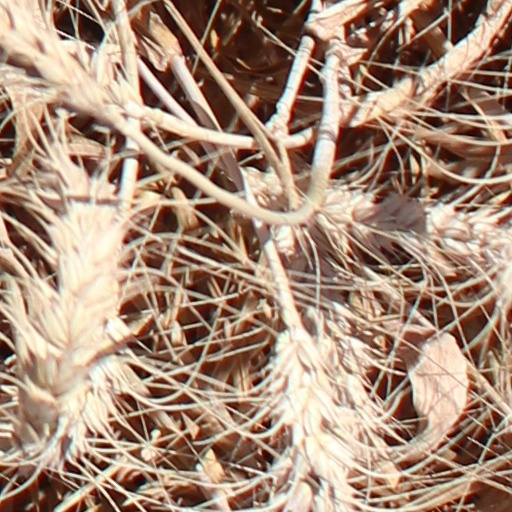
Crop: wheat